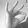
ASL letter: F